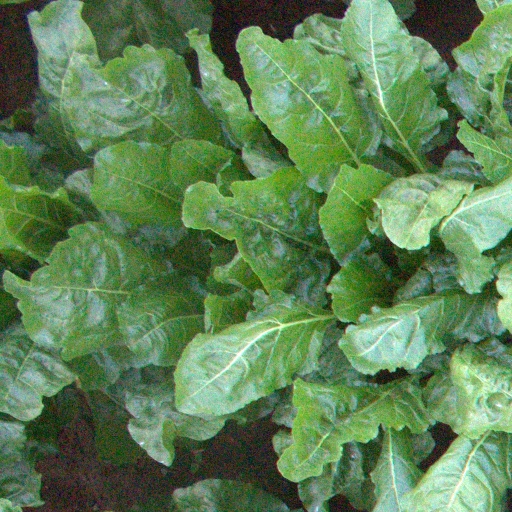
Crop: sugar beet